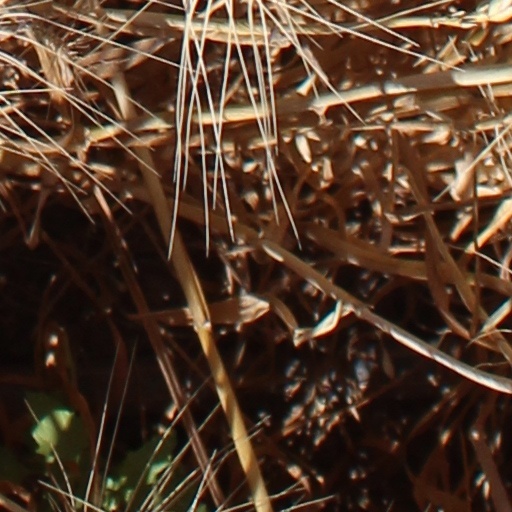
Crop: wheat